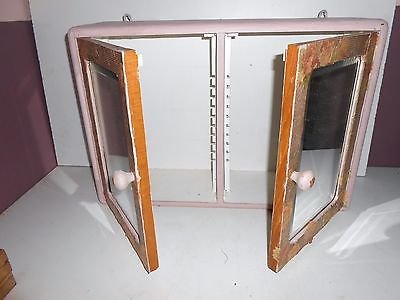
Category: cabinet